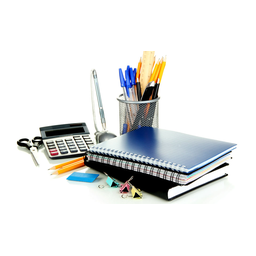
Label: paper